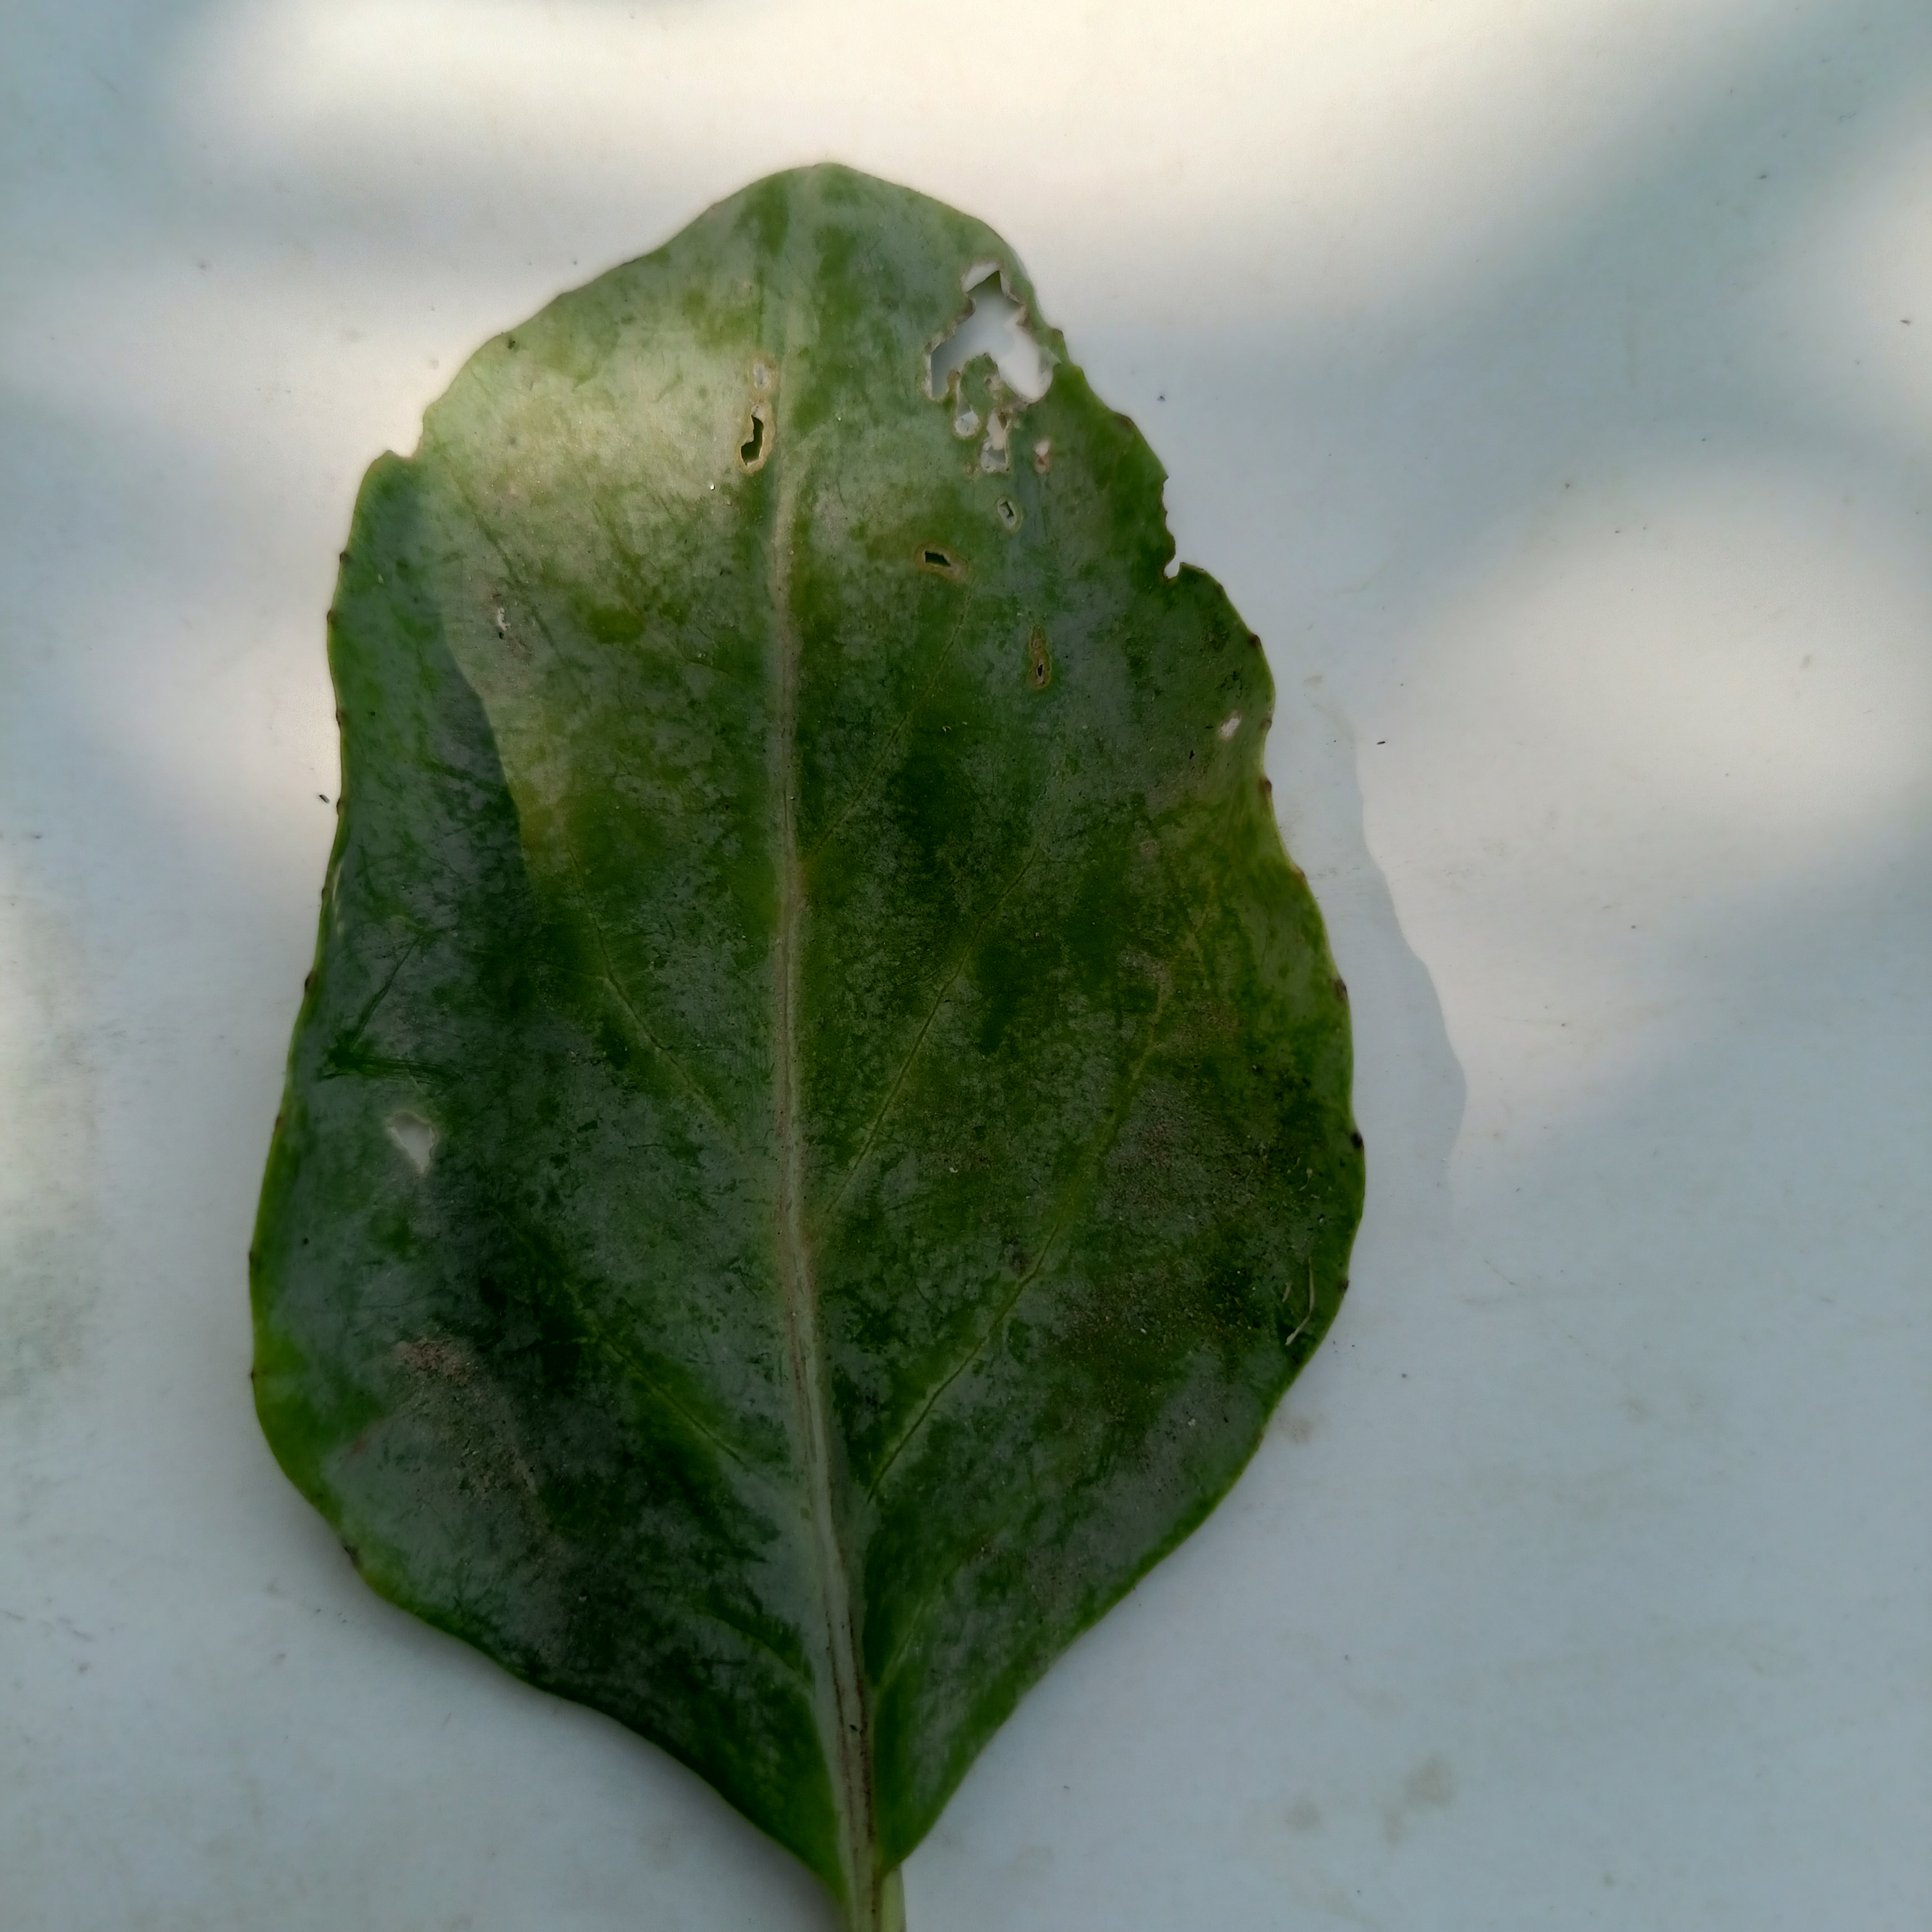
Label: Insect Hole